Scythian genealogical myth

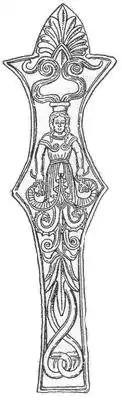
A depiction of the Snake-Legged Goddess on a horse plate from Tsymbalova mohyla

Five variants of the Scythian genealogical myth have been retold by Greco-Roman authors, which all traced the origin of the Scythians to the god Targī̆tavah and to the Scythian Snake-Legged Goddess: